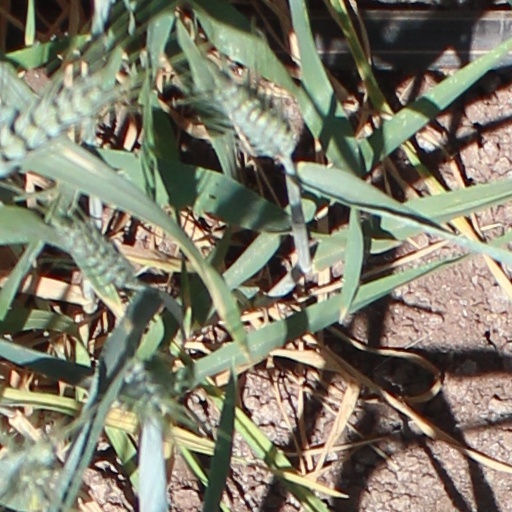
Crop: wheat